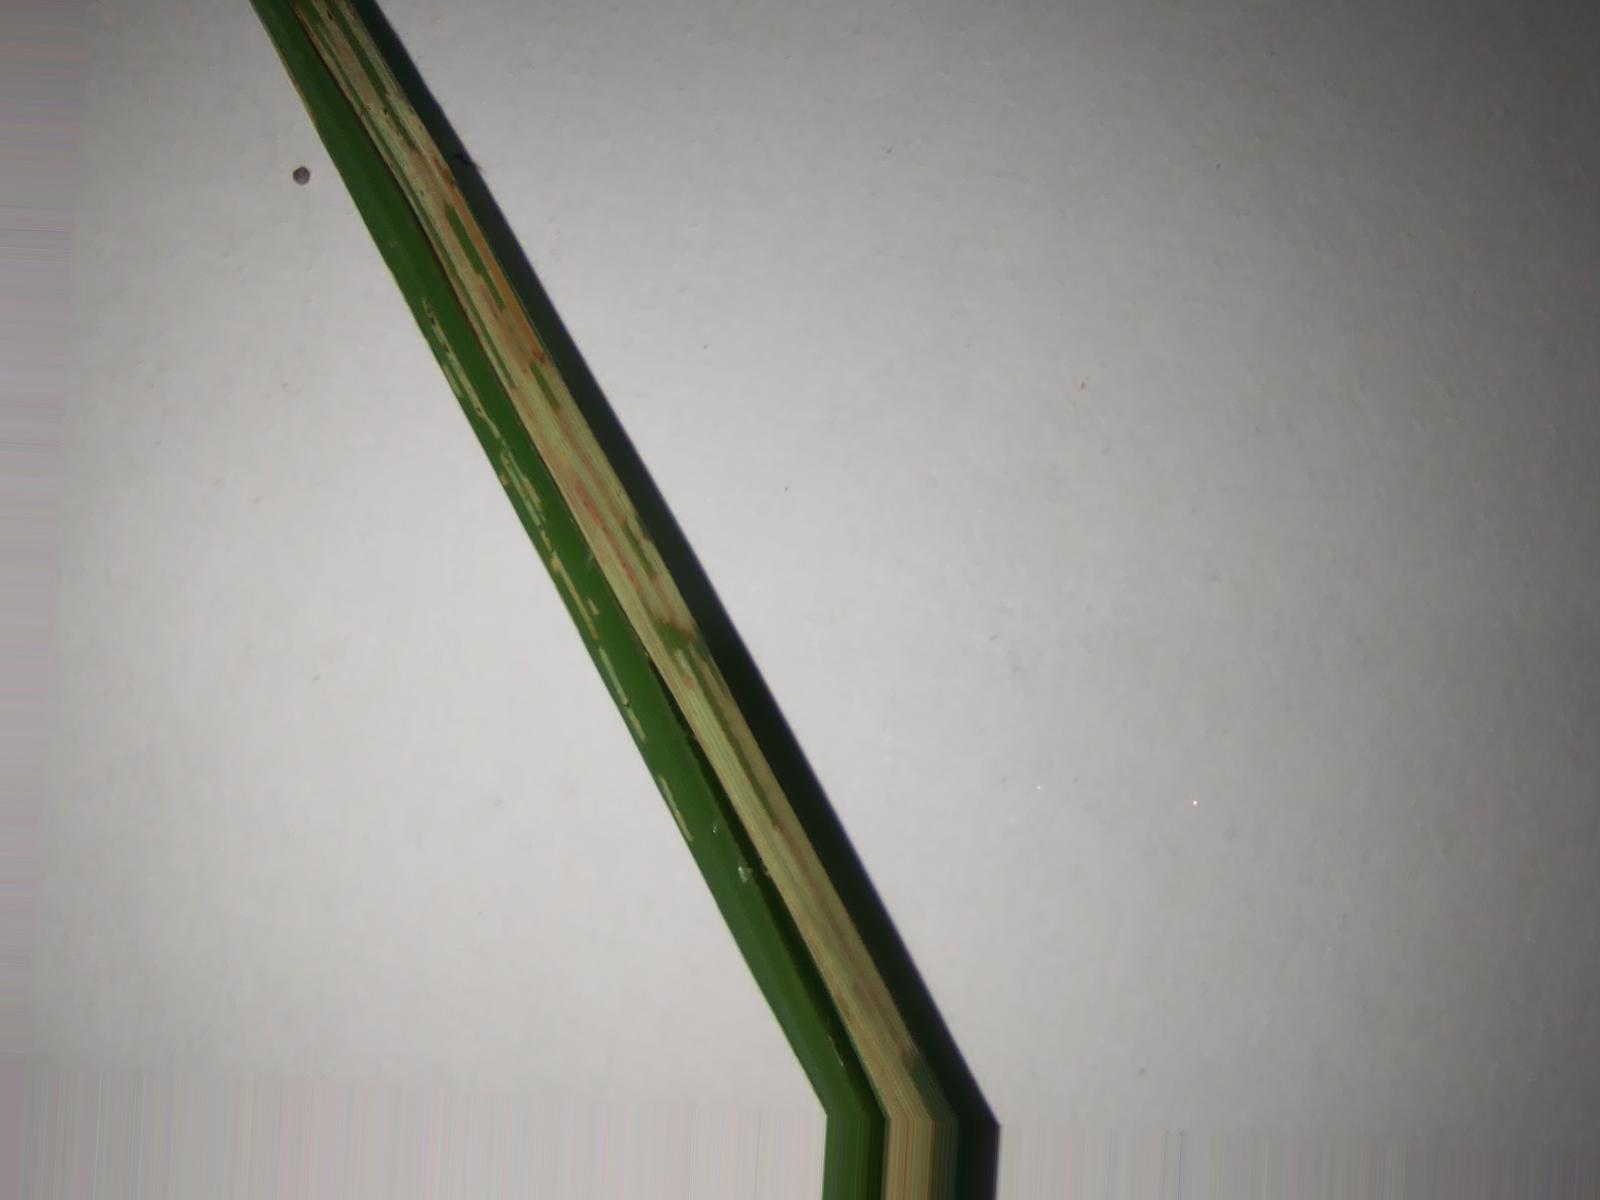
Nhãn: Sâu gai ( Hispa )